Chris Ward (playwright)

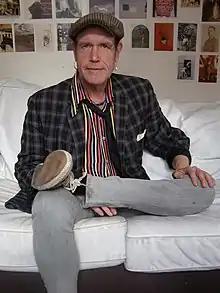
Chris Ward in 2015

Chris Ward (born 1958) is an English-Canadian film and theatre director and playwright.